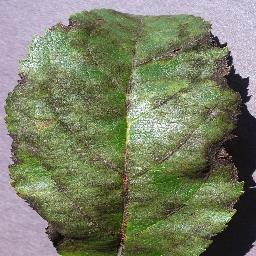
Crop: apple
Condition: scab